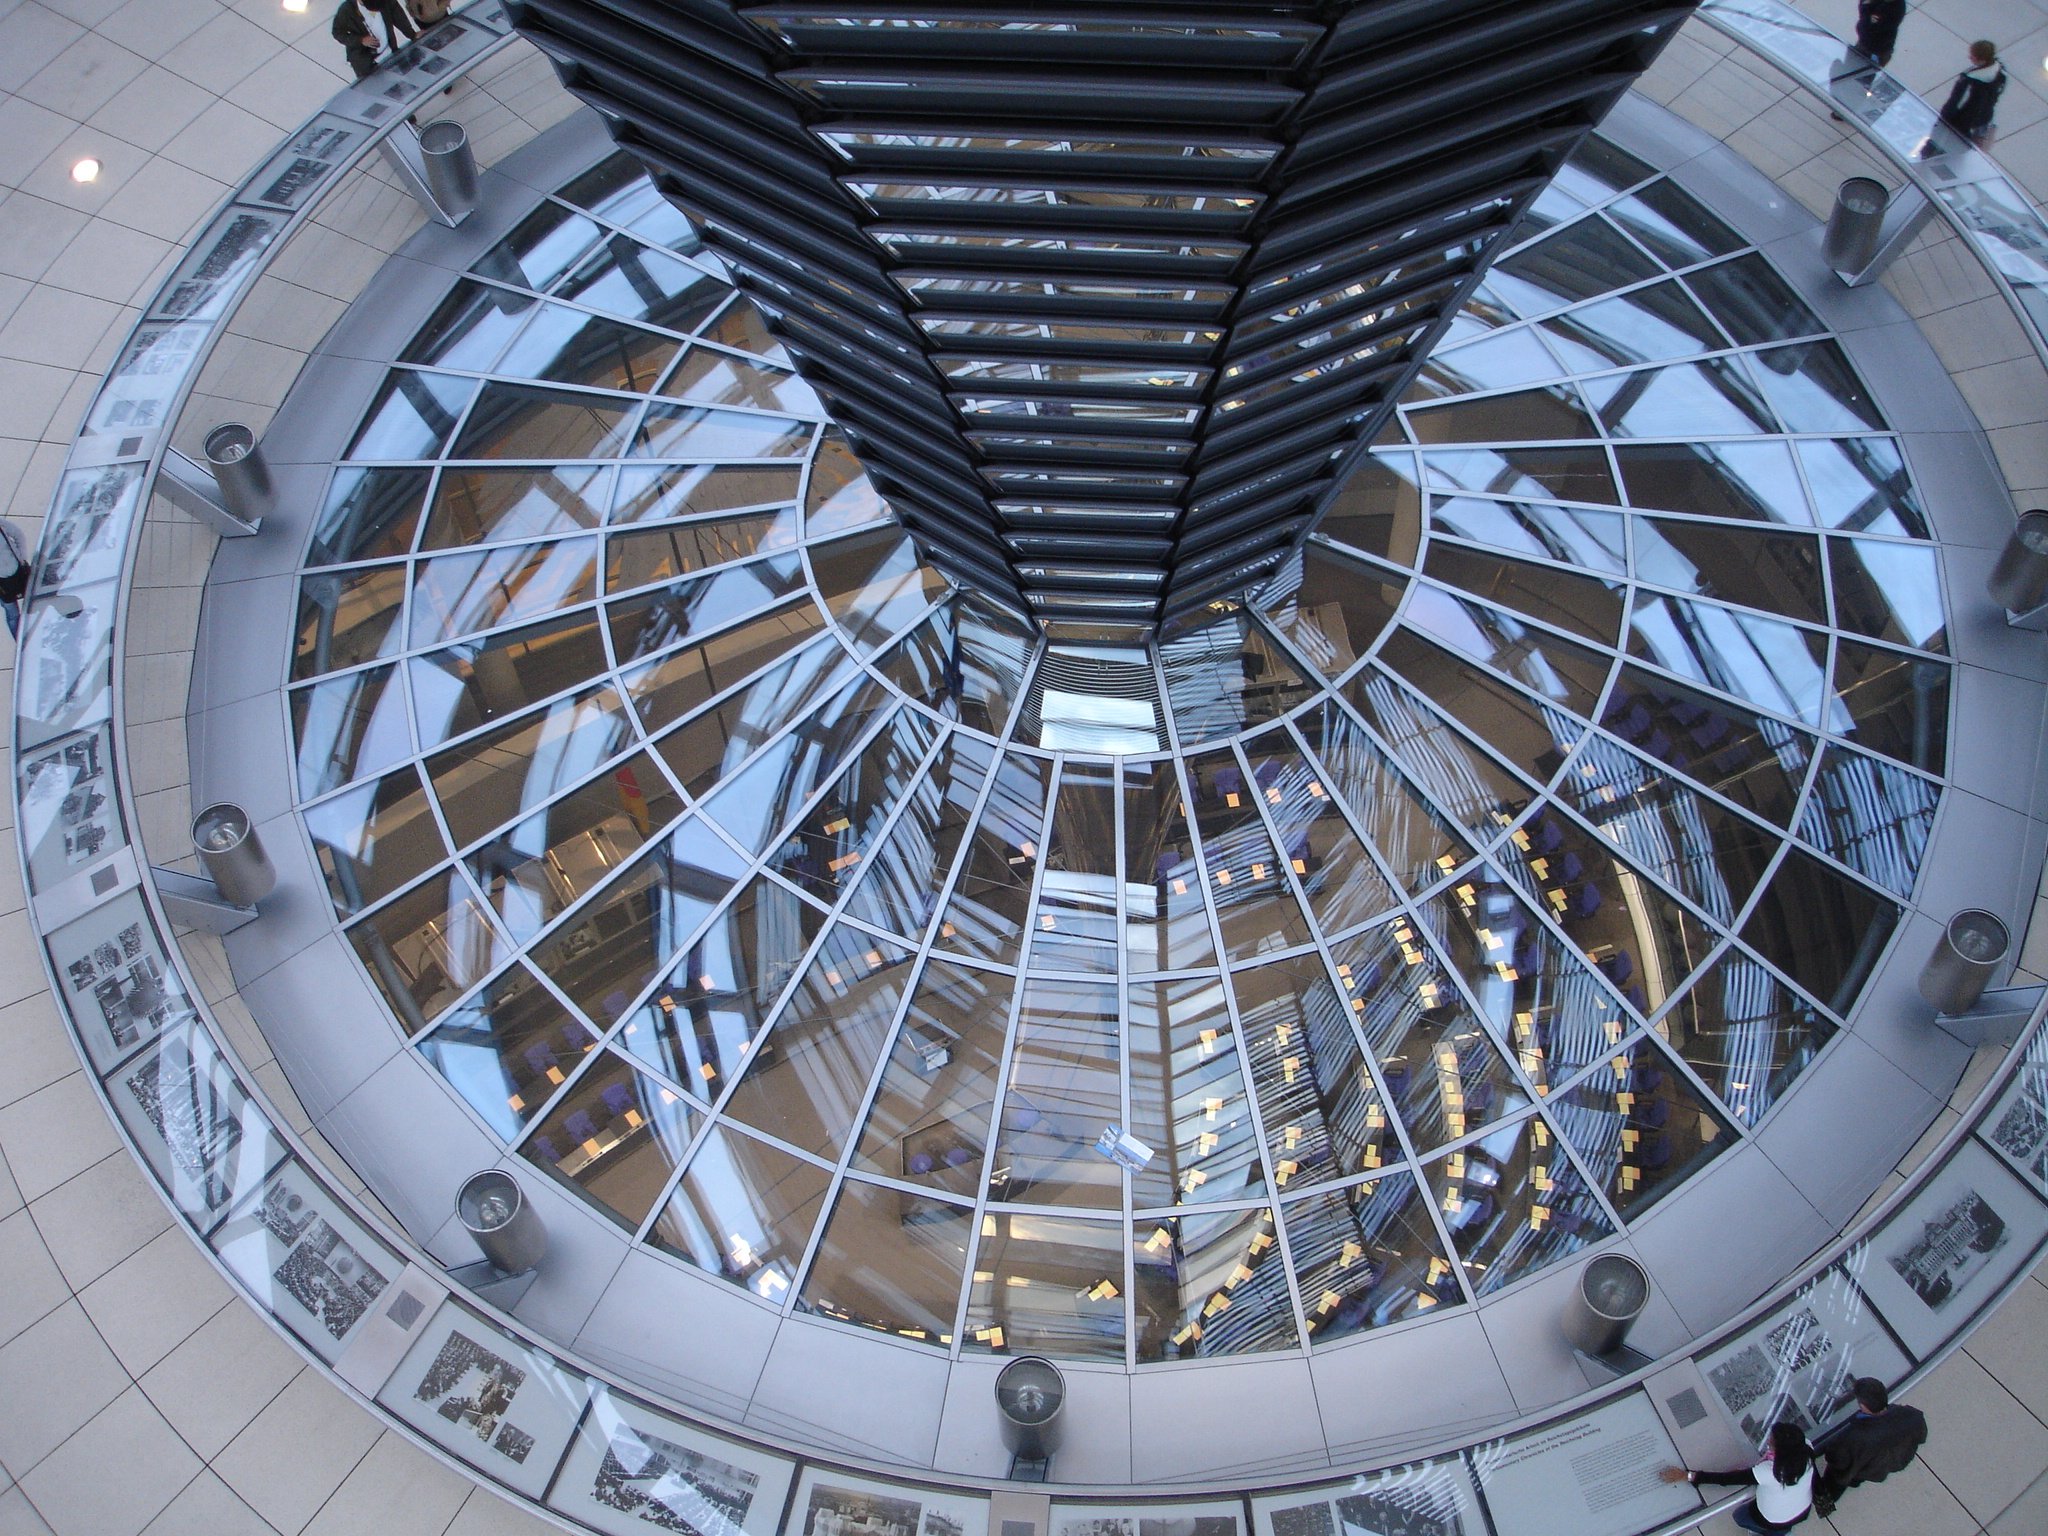
architecture, structure, wheel, window, glass, building, circle, symmetry, berlin, dome, reichstag, glass dome, daylighting